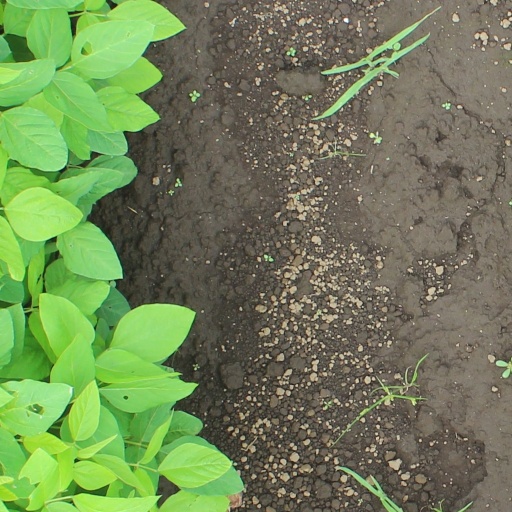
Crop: soybean